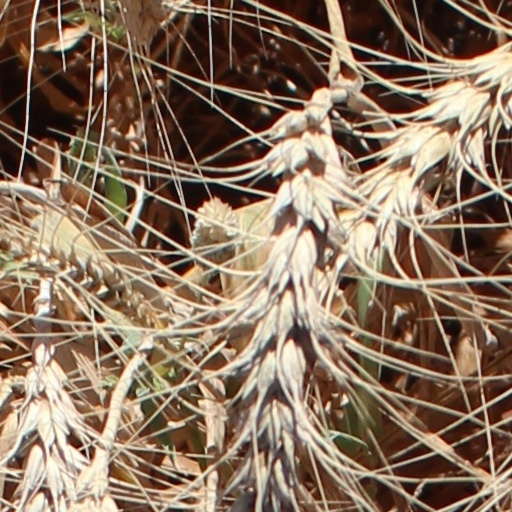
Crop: wheat